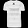
Label: T - shirt / top